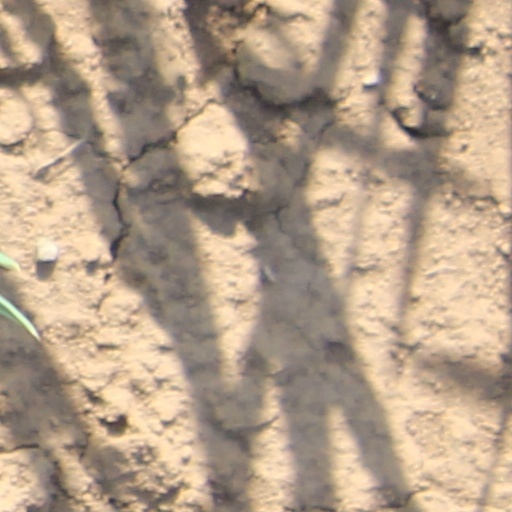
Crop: wheat